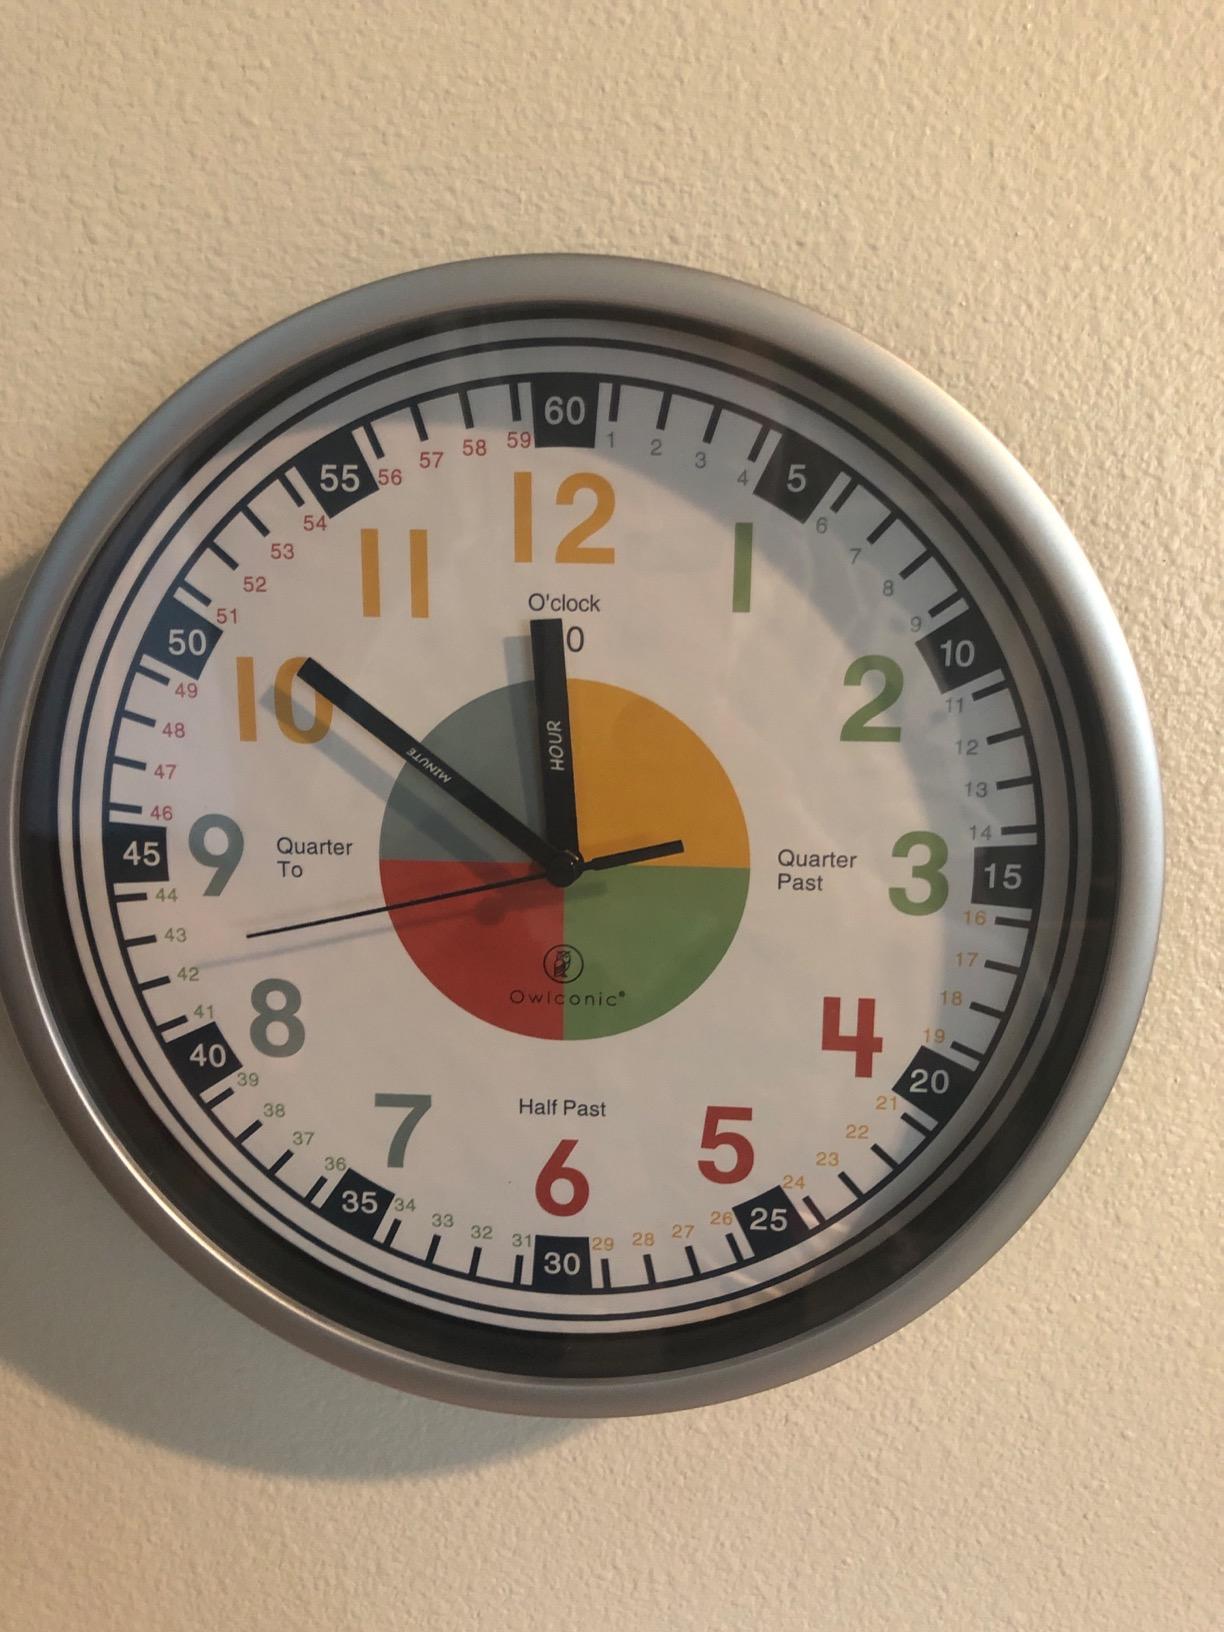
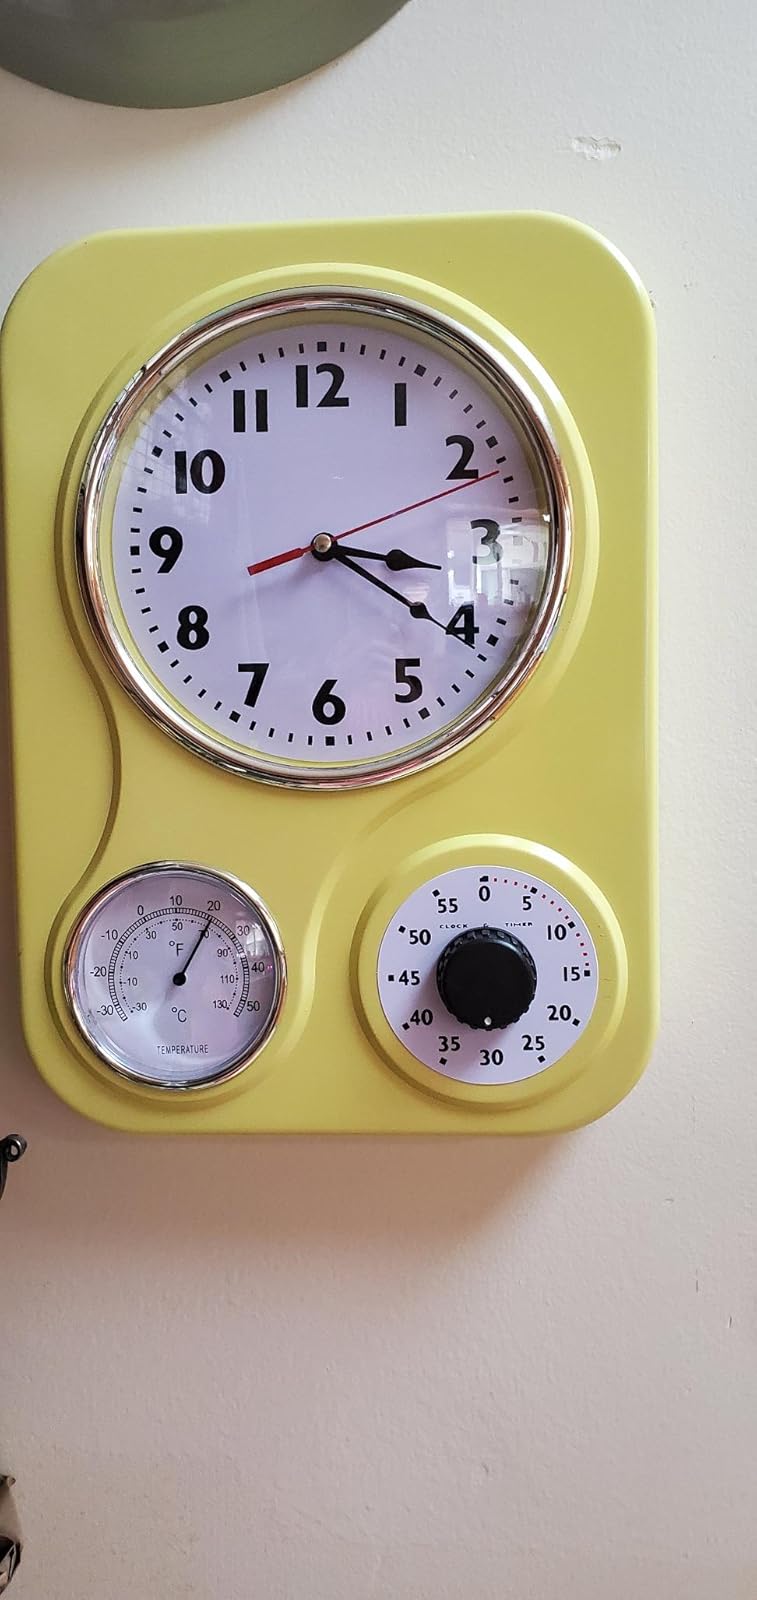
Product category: clock
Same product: no